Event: Nepal Earthquake
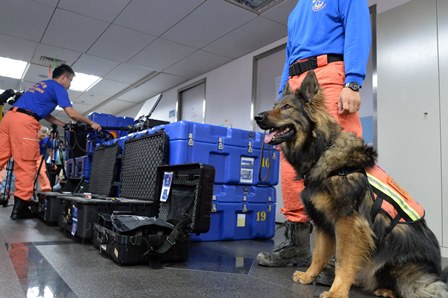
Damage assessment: no_damage